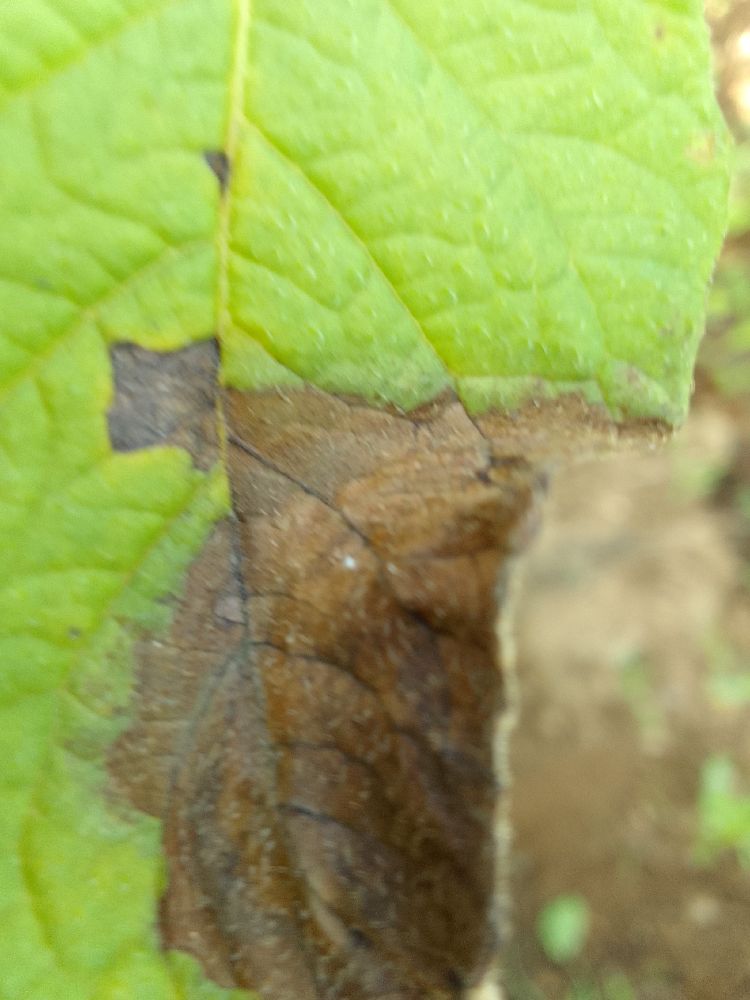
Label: Late blight